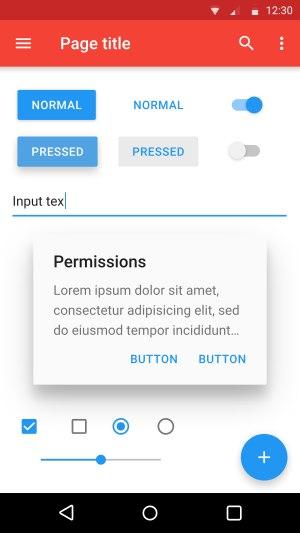
Le design plat ou flat design est un style de design d'interface graphique caractérisé par son minimalisme. Il se base sur l'emploi de formes simples, d'aplats de couleurs vives et de jeux de typographie.
Le Material Design est un ensemble de règles de design proposées par Google et qui s'appliquent à l'interface graphique des logiciels et applications. Il est utilisé notamment à partir de la version 5.0 du système d'exploitation Android.